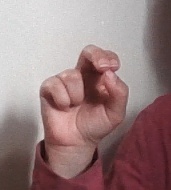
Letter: gaaf